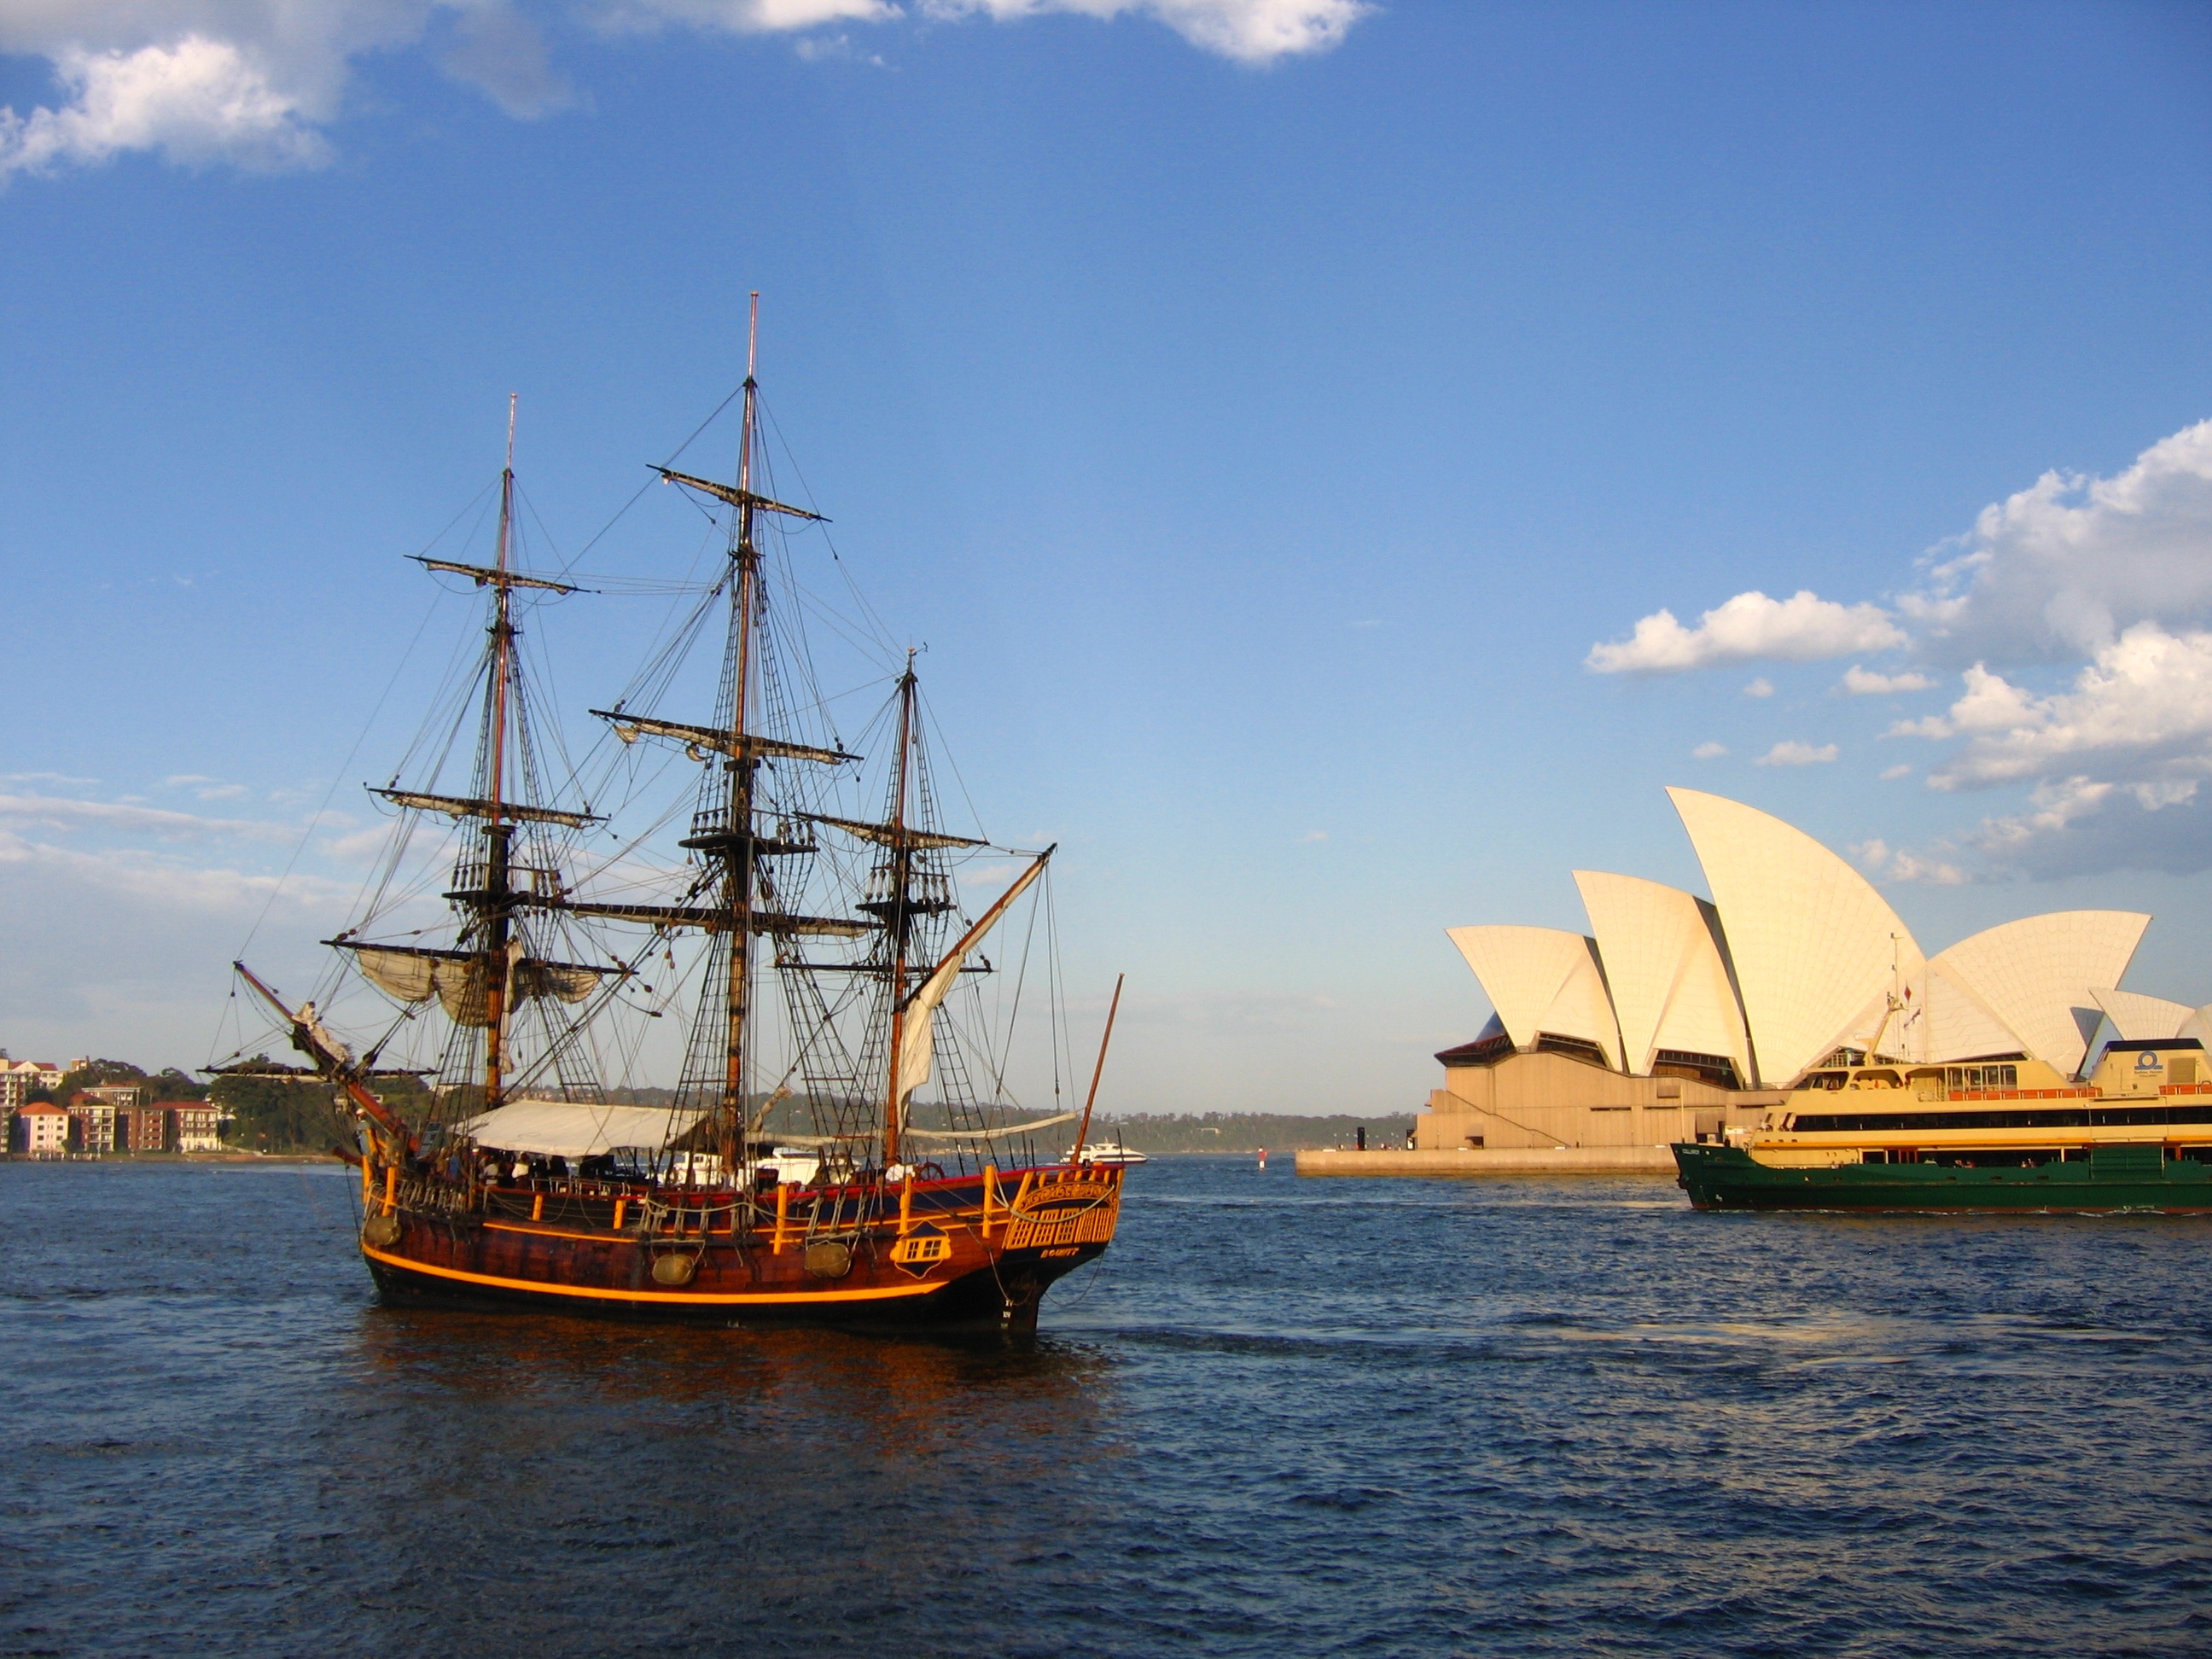
sea, ocean, boat, ship, vehicle, mast, sydney, opera house, harbor, sailboat, australia, sail, watercraft, schooner, windjammer, barque, brig, sailing ship, tall ship, galleon, caravel, brigantine, the bounty